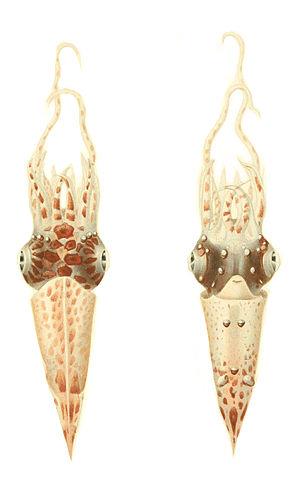
Les calmars de feu ou pyroteuthidés forment une famille de céphalopodes décapodes.
Les Oegopsina constituent un sous-ordre de calmars.